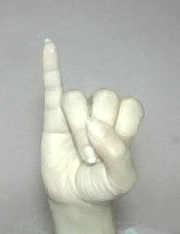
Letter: meem